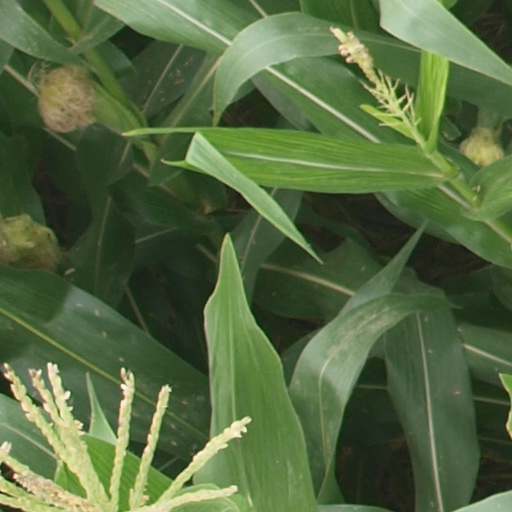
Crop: maize; corn